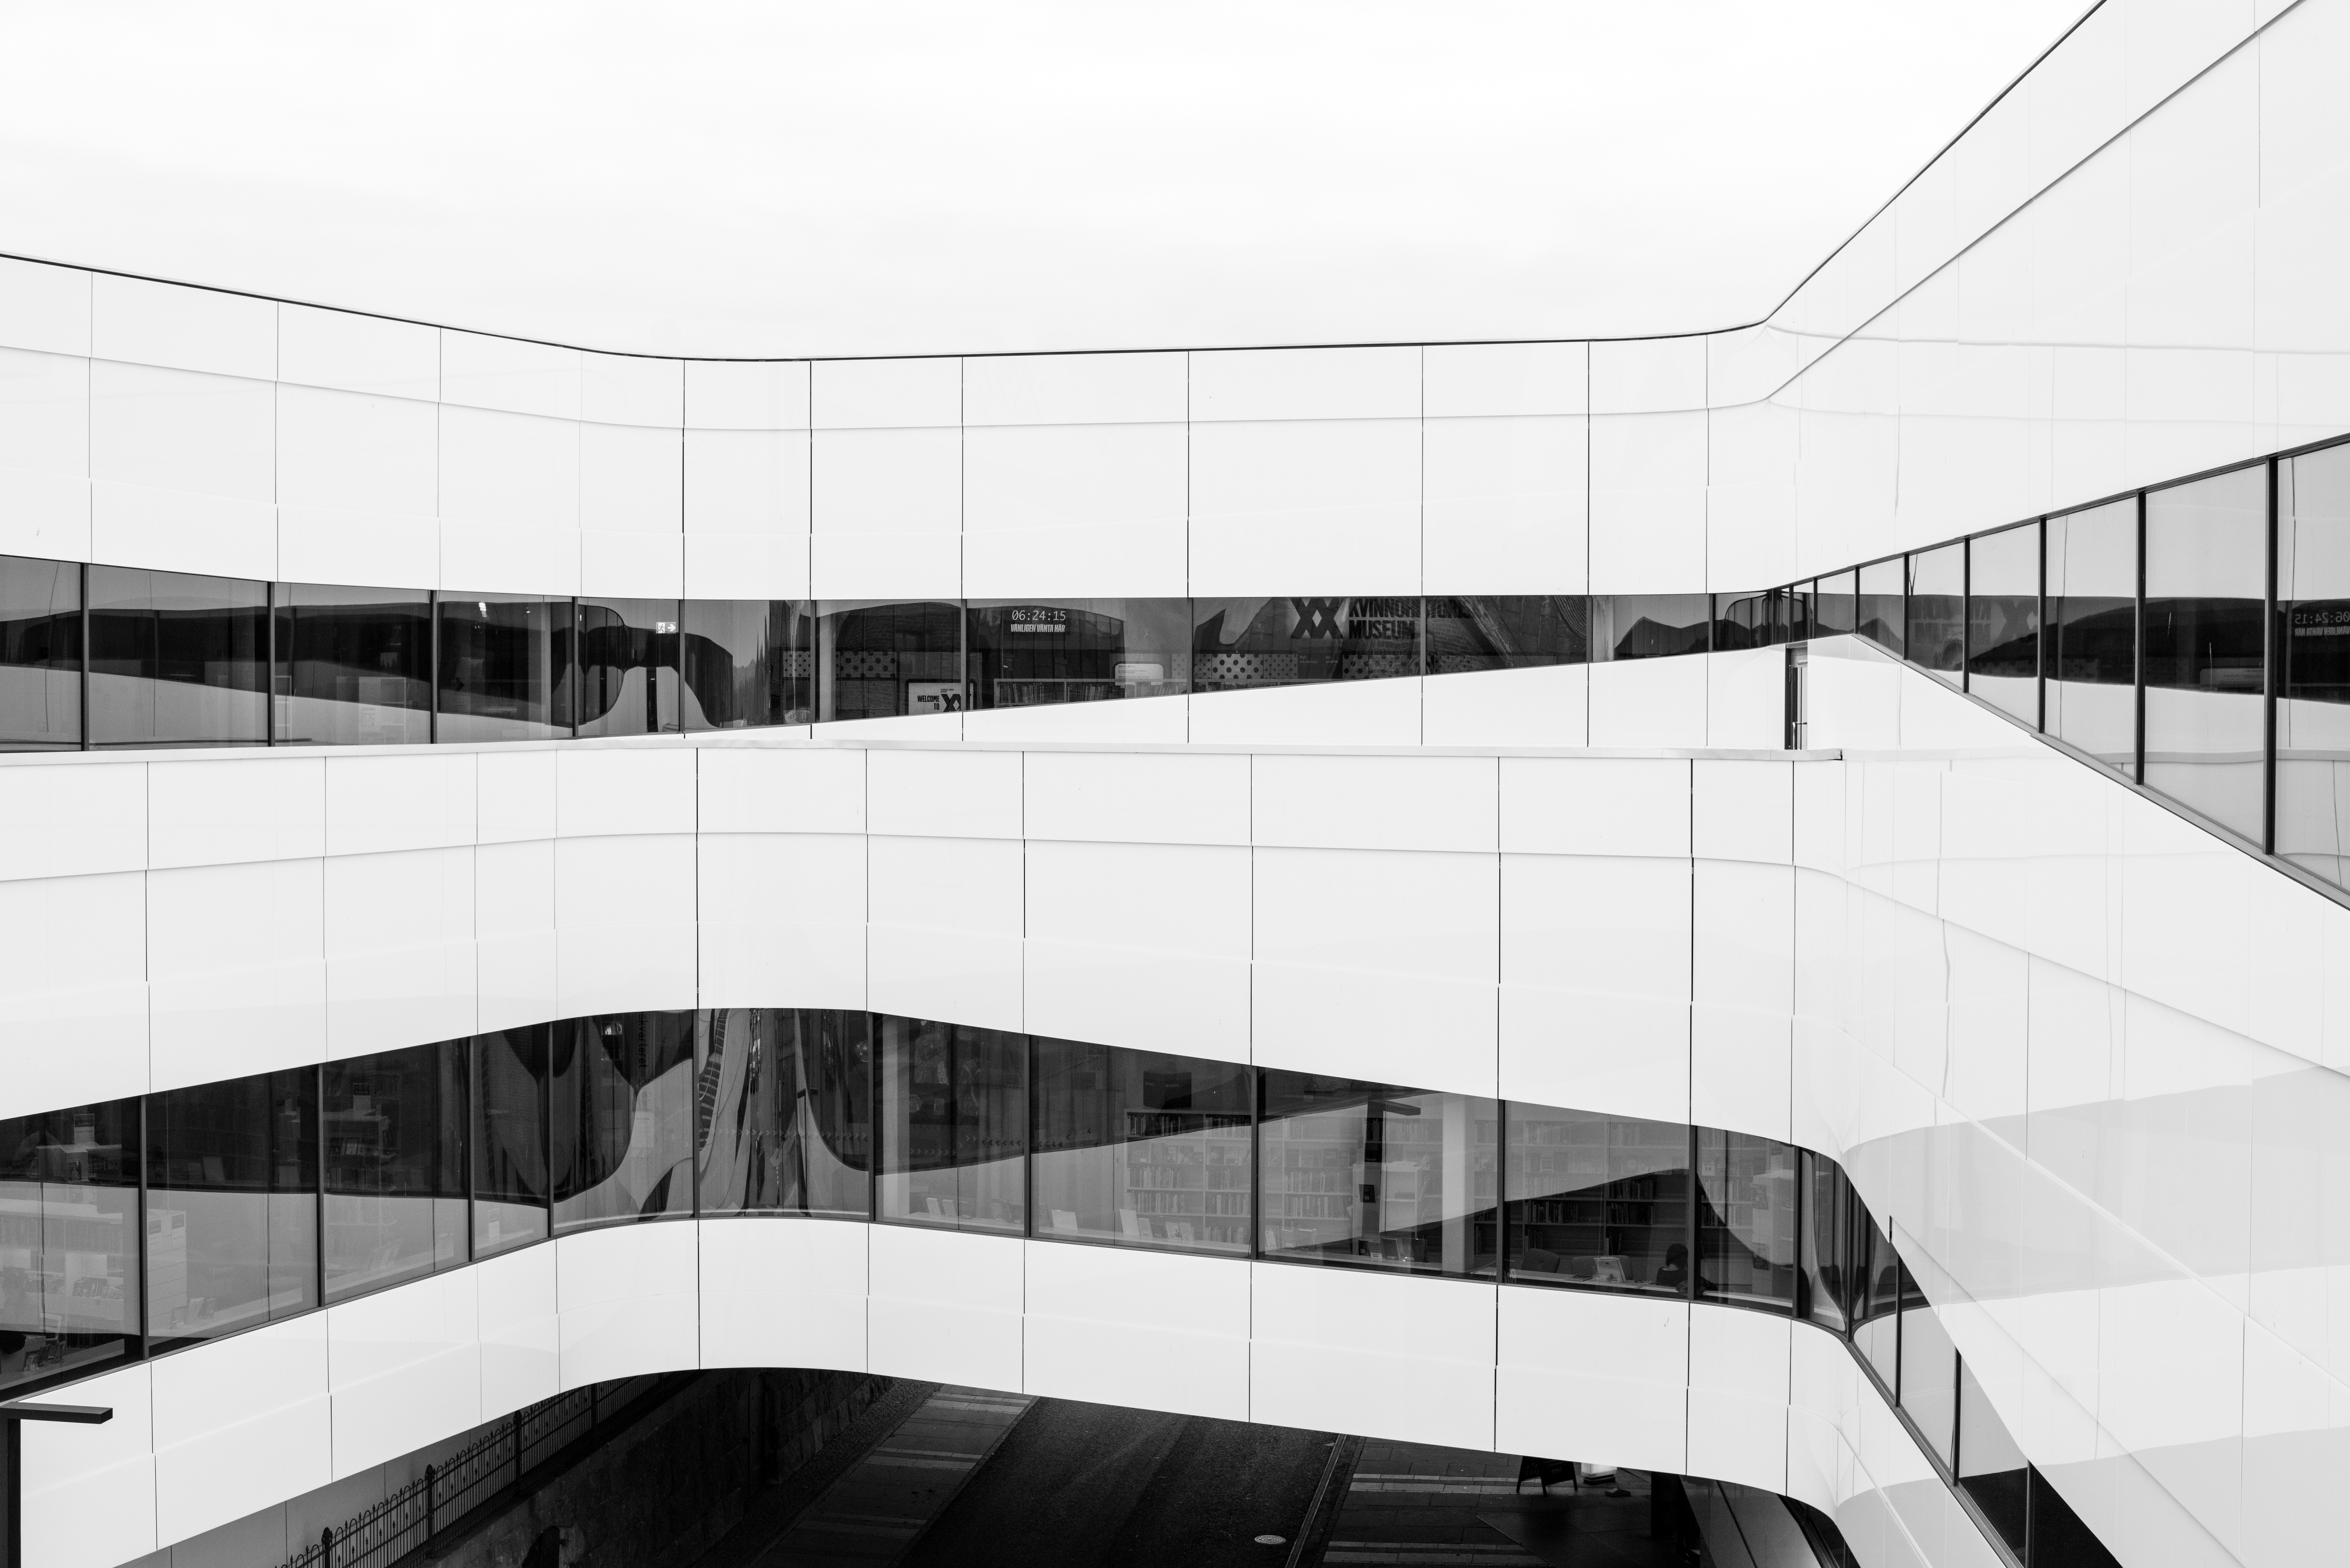
black and white, architecture, window, building, line, reflection, office, facade, professional, monochrome, design, symmetry, shape, headquarters, monochrome photography